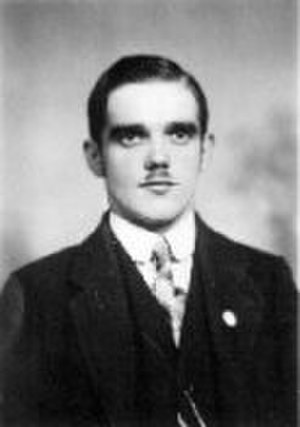
Franz Bardon
Franz Bardon var en tjekkisk okkultist og elev og lærer af Hermetics.